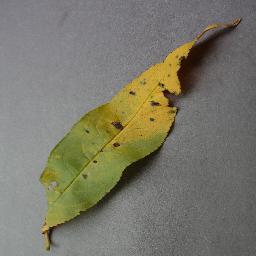
Label: Peach___Bacterial_spot